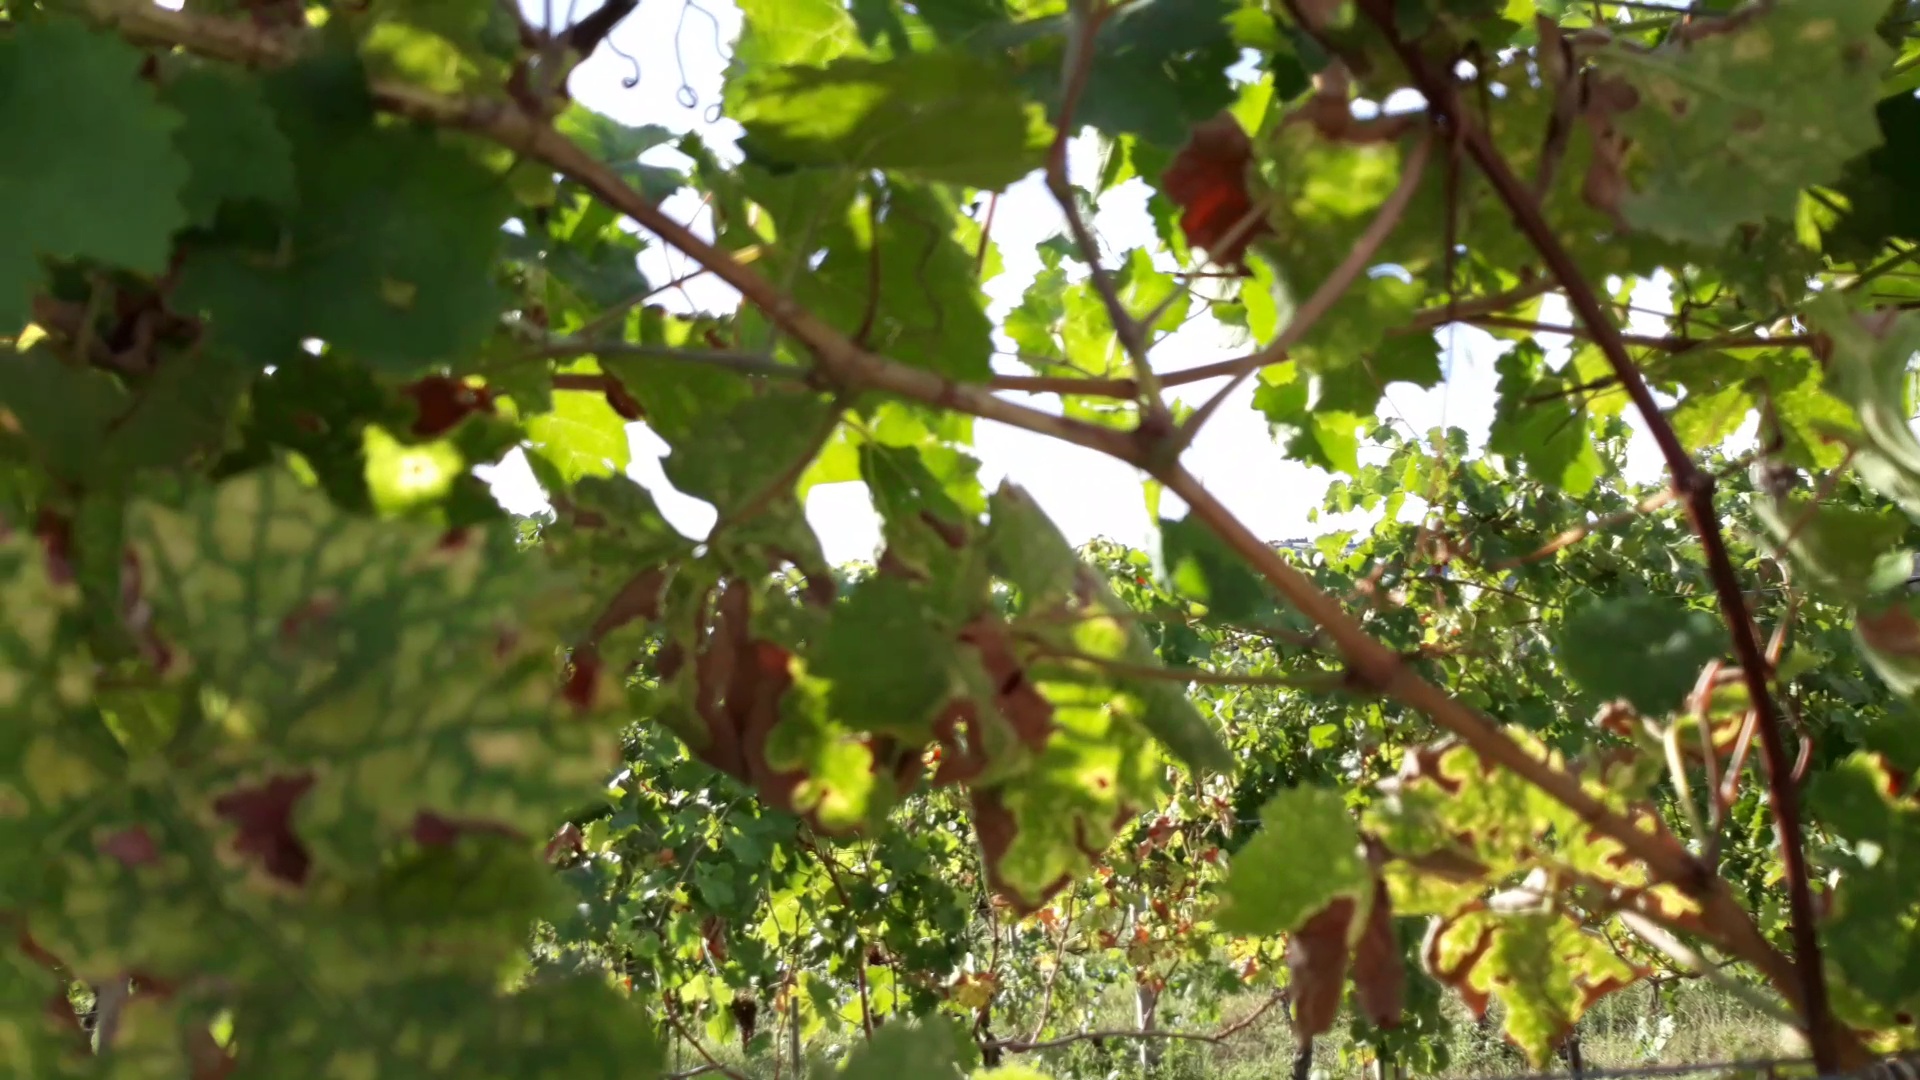
Label: esca